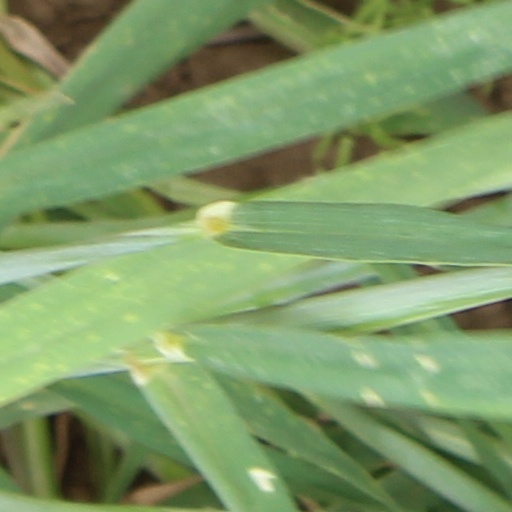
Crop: wheat